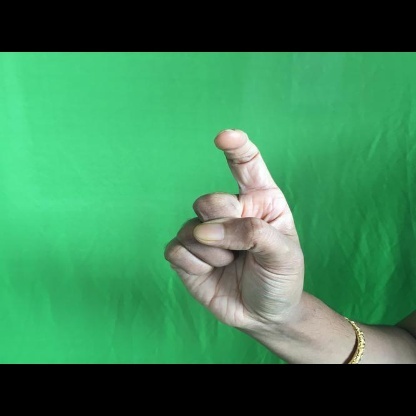
Mudra: Tamarachudam